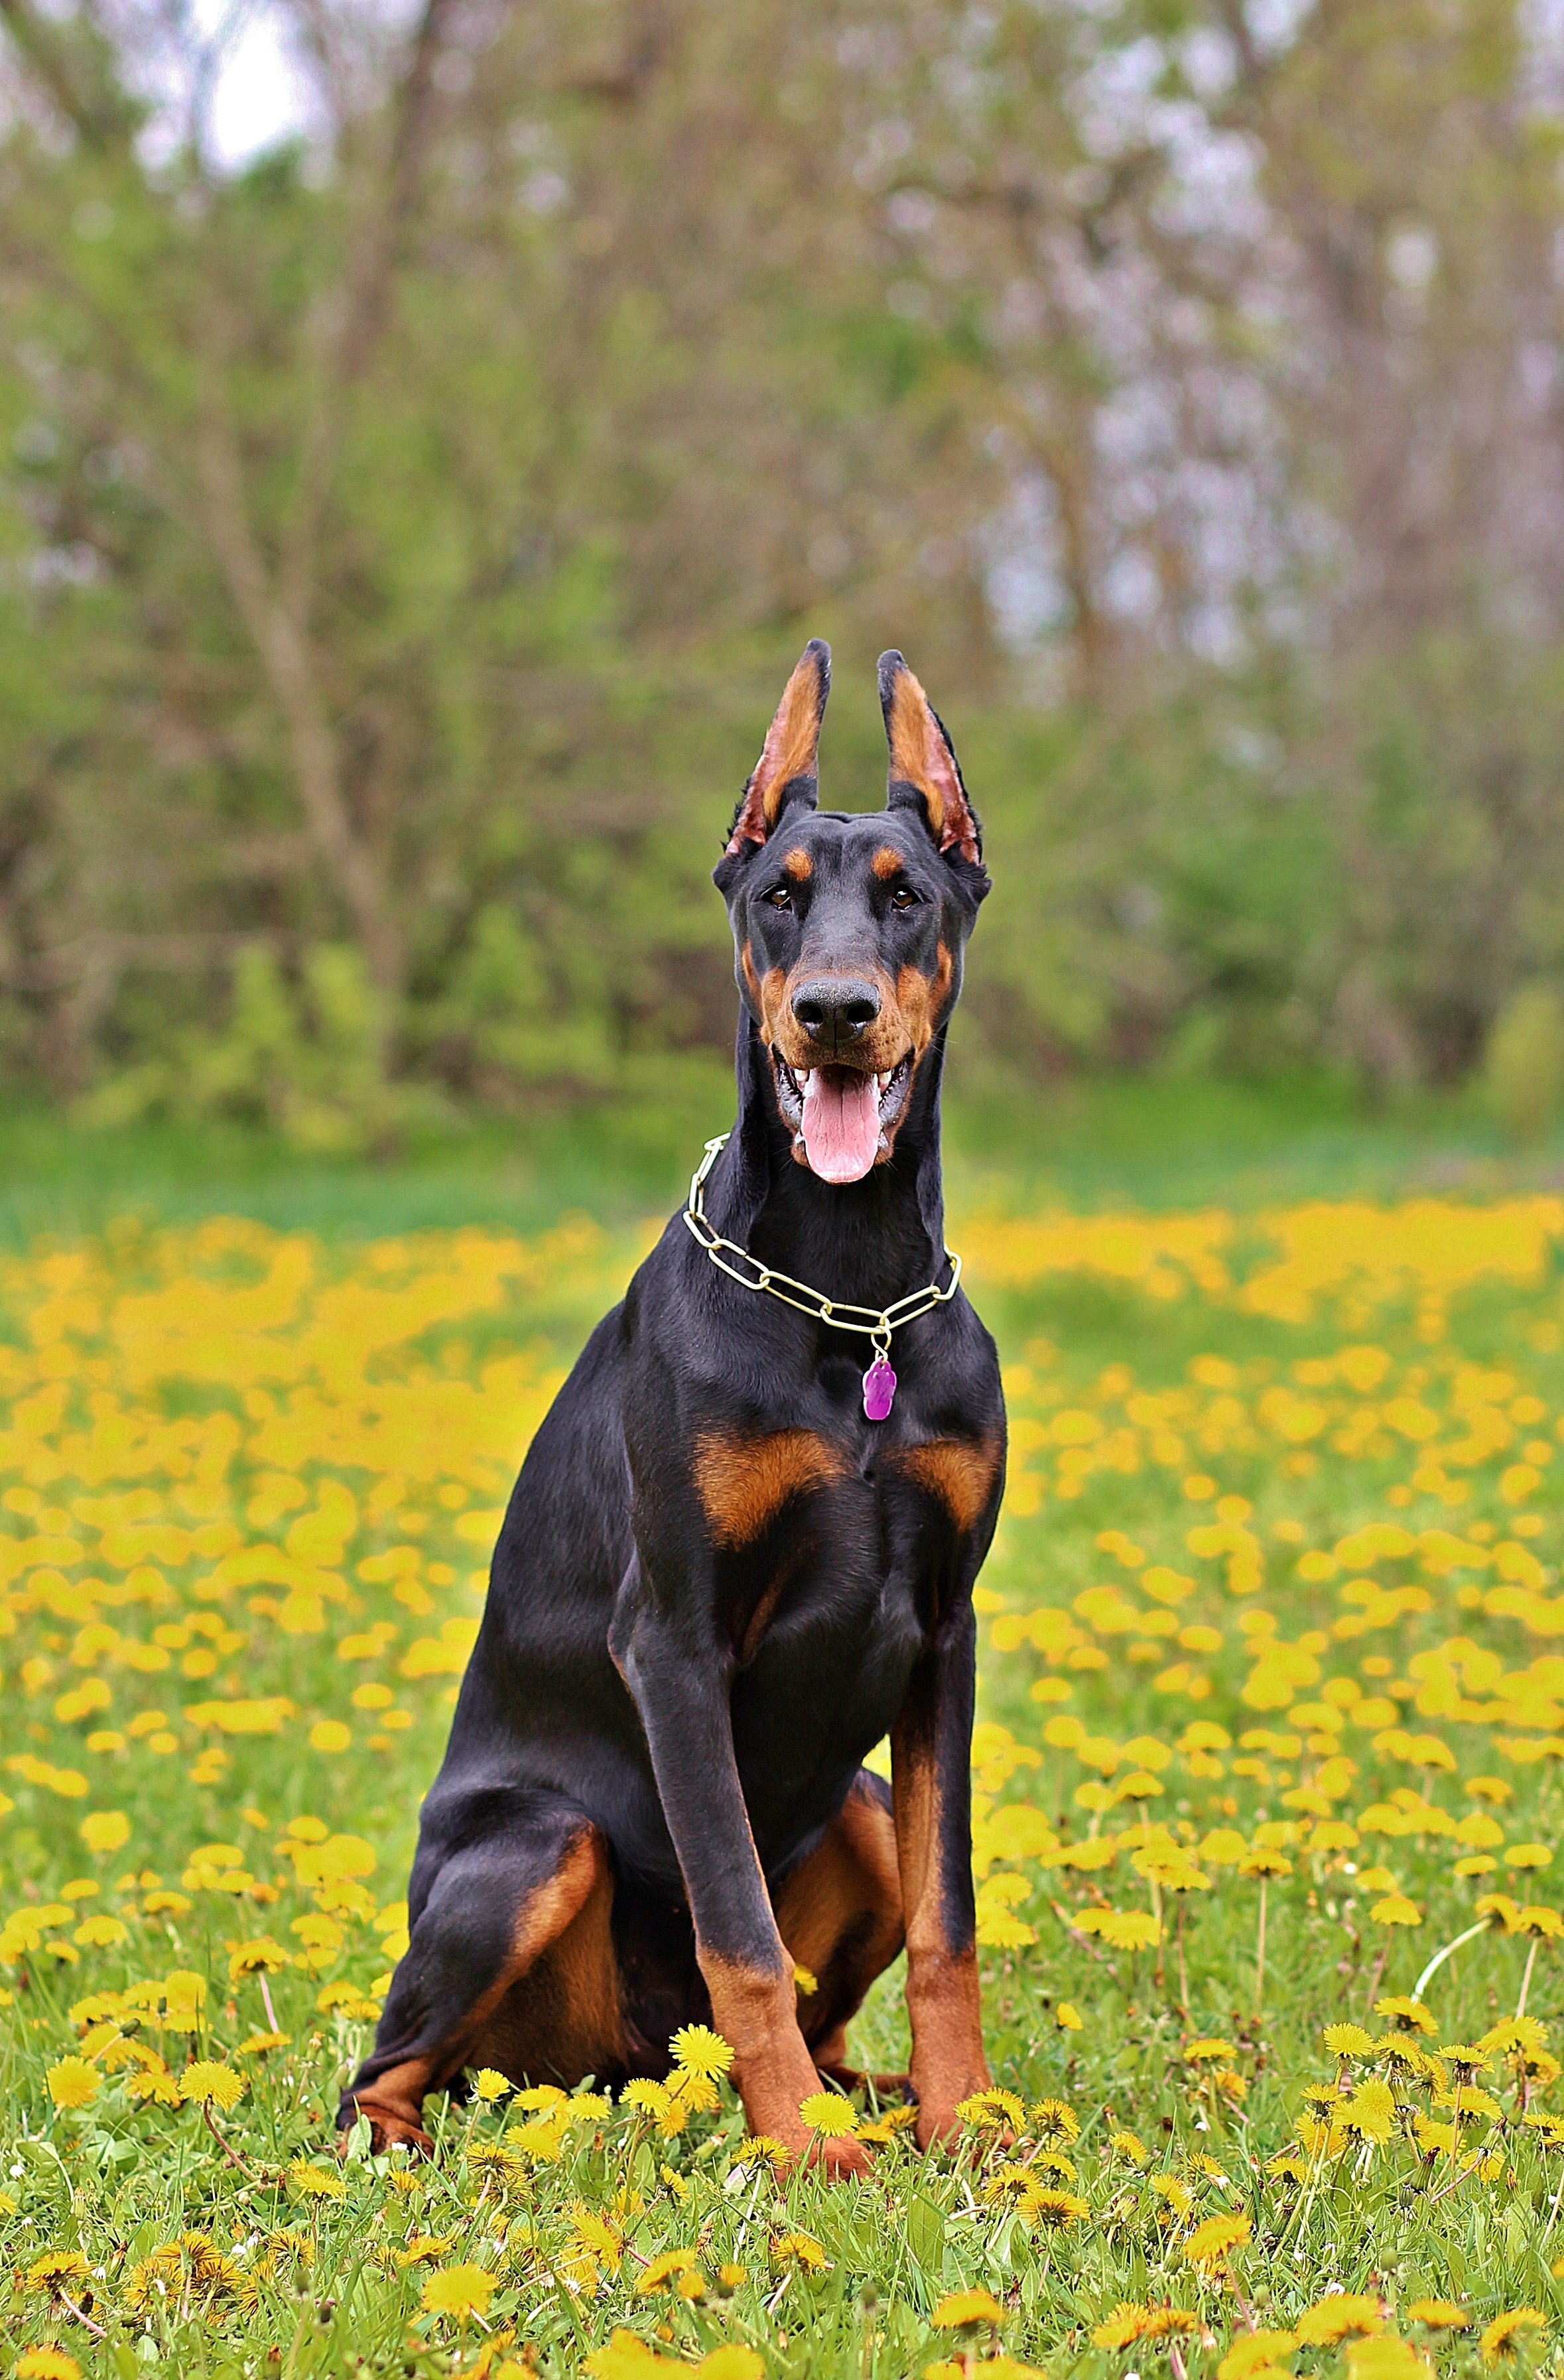
nature, grass, dog, mammal, vertebrate, dog breed, doberman, guard dog, german pinscher, pinscher, dog like mammal, dobermann, austrian black and tan hound, polish hunting dog, manchester terrier, transylvanian hound